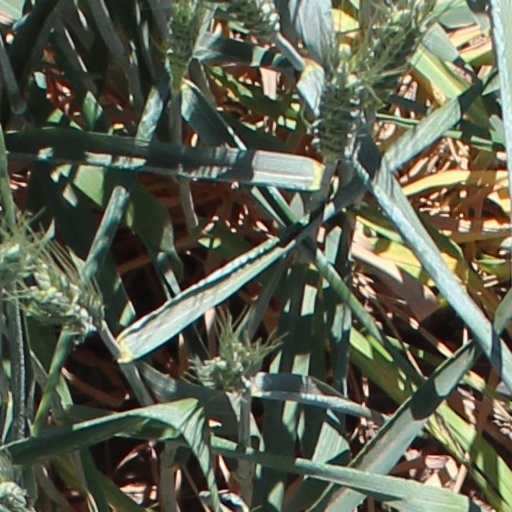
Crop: wheat